All Star (song)

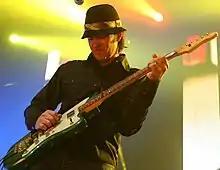
Picture of Greg Camp playing guitar live in 2010.

"All Star" was the last song recorded for "Astro Lounge", Smash Mouth's second album. Along with the rest of the album, the song was produced, mixed, and engineered at H.O.S. Recording in Redwood City, California. Although the band's previous album "Fush Yu Mang" had sold over two million copies from the strength of its lead single "Walkin' on the Sun", none of the album's other tracks charted well, leading to some labeling the band a one-hit wonder. Eric Valentine, Smash Mouth's producer, said the album had the "dubious distinction" of being very successful but also frequently returned by buyers, as the rest of it sounded very little like the single. For the creation of "Astro Lounge", the band decided to shift their musical style away from the ska punk sound that characterized "Fush Yu Mang". Greg Camp, Smash Mouth's guitarist, was tasked with writing all of the songs for "Astro Lounge" due to his pop sensibilities.